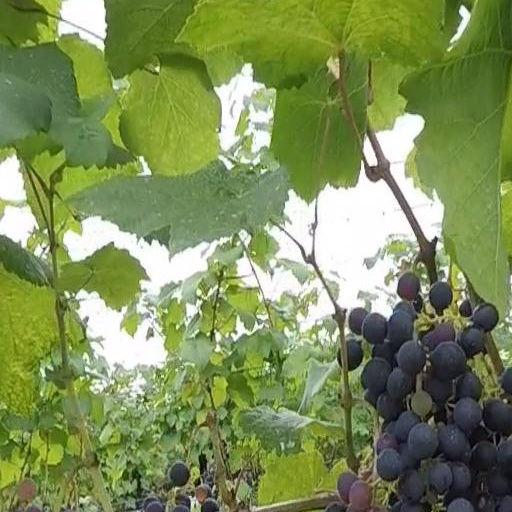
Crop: grape